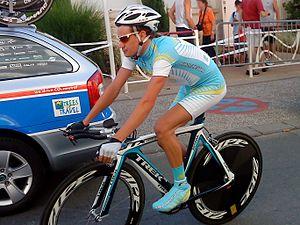
Alexandre Shushemoin lors du prologue du Tour de l'Ain 2010
Alexandr Shushemoin, ou Aleksandr Aleksandrovitch Chouchemoïne - en russe : Александр Александрович Шушемоин - est un coureur cycliste kazakh, actif entre 2008 et 2017.